Gregory Walcott

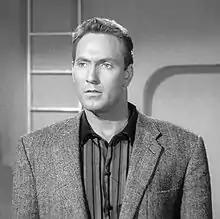
Walcott in "Plan 9 from Outer Space" (1957)

Gregory Walcott (born Bernard Wasdon Mattox, January 13, 1928 – March 20, 2015) was an American film and television actor. Although he appeared in over 100 films and television series, he is perhaps best known for his leading role in the 1957 film "Plan 9 from Outer Space," directed by Ed Wood. He also starred as Det. Roger Havilland on the 1960s police procedural series "87th Precinct," and appeared in several films starring his real-life friend Clint Eastwood.